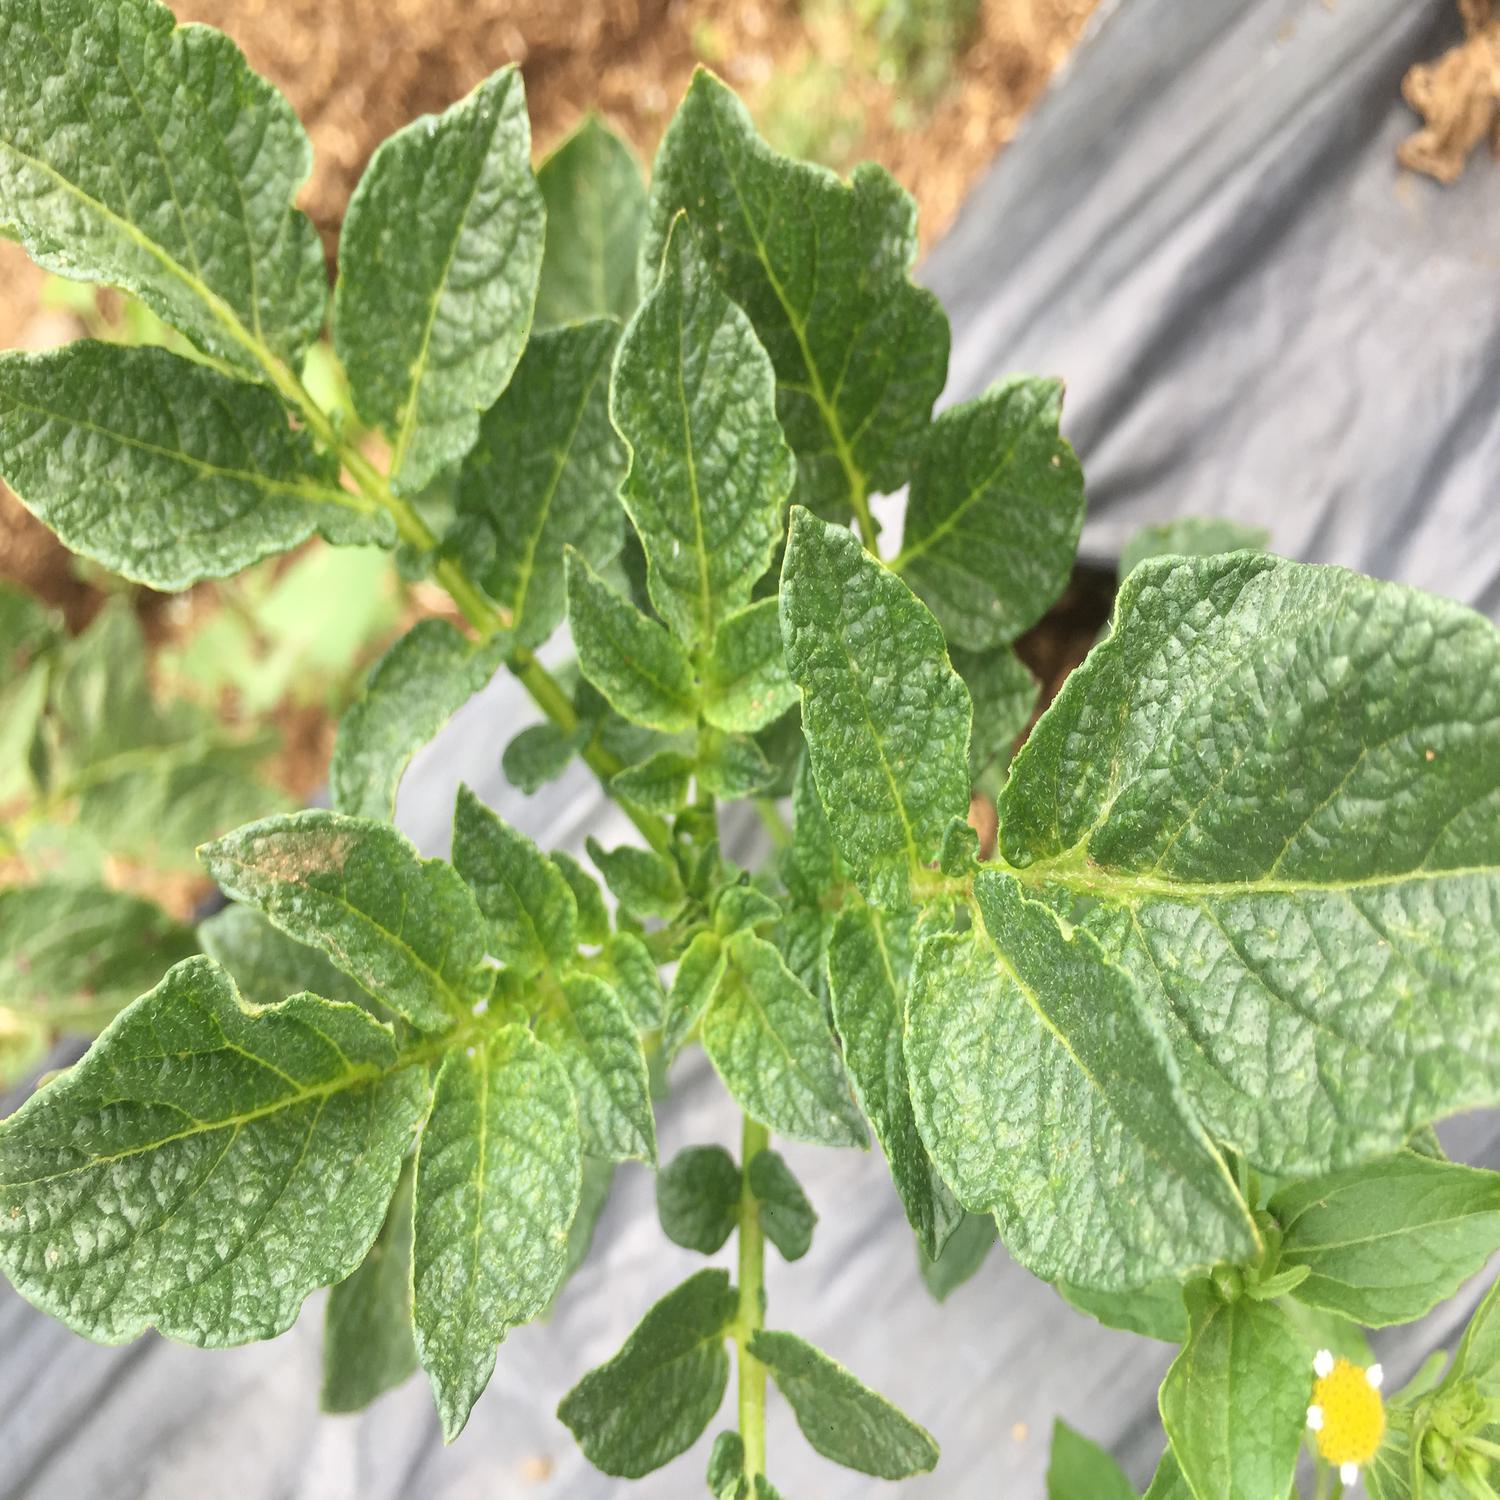
Etiqueta: Virus